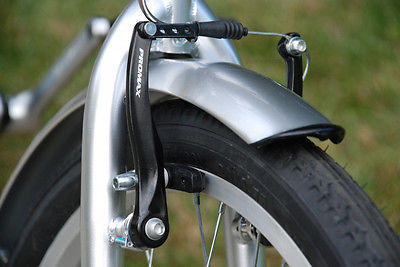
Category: bicycle